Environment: real
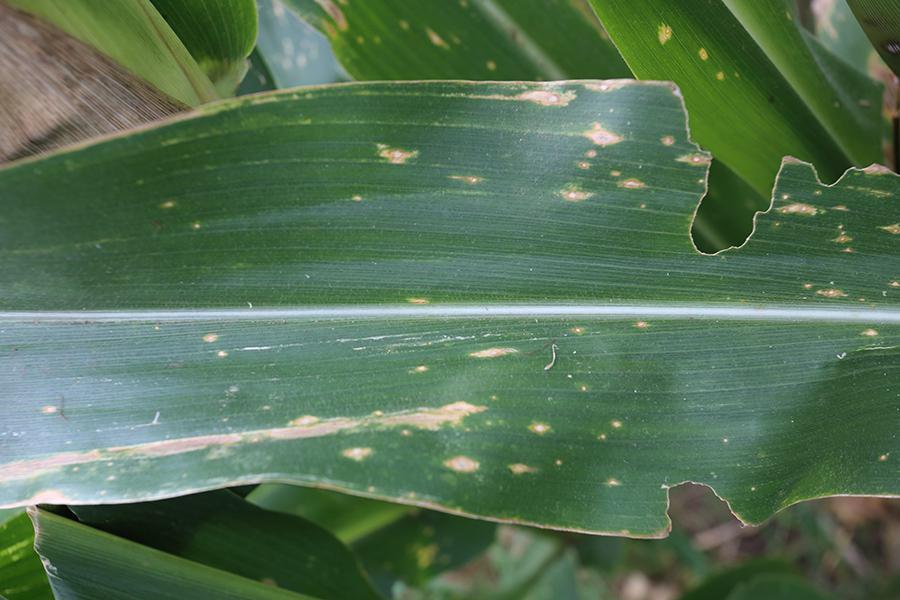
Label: gray_leaf_spot